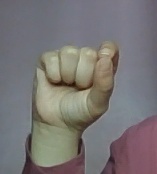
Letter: fa